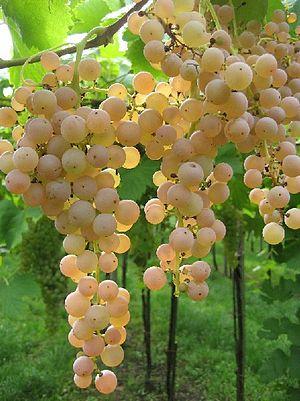
Le garganega est un cépage italien de raisins blancs.